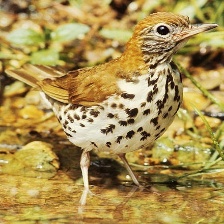
Species: WOOD THRUSH
Scientific name: HYLOCICHLA MUSTELINA